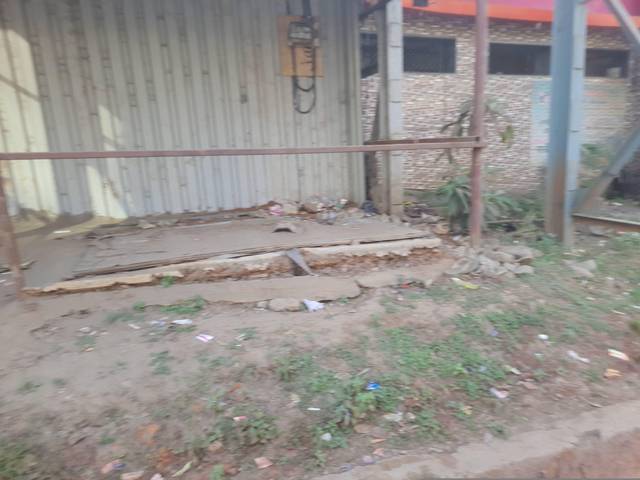
Region: India
Coordinates: 19.201, 72.861